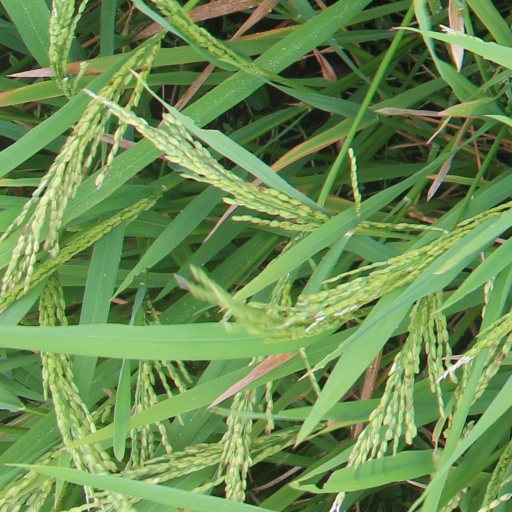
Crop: rice